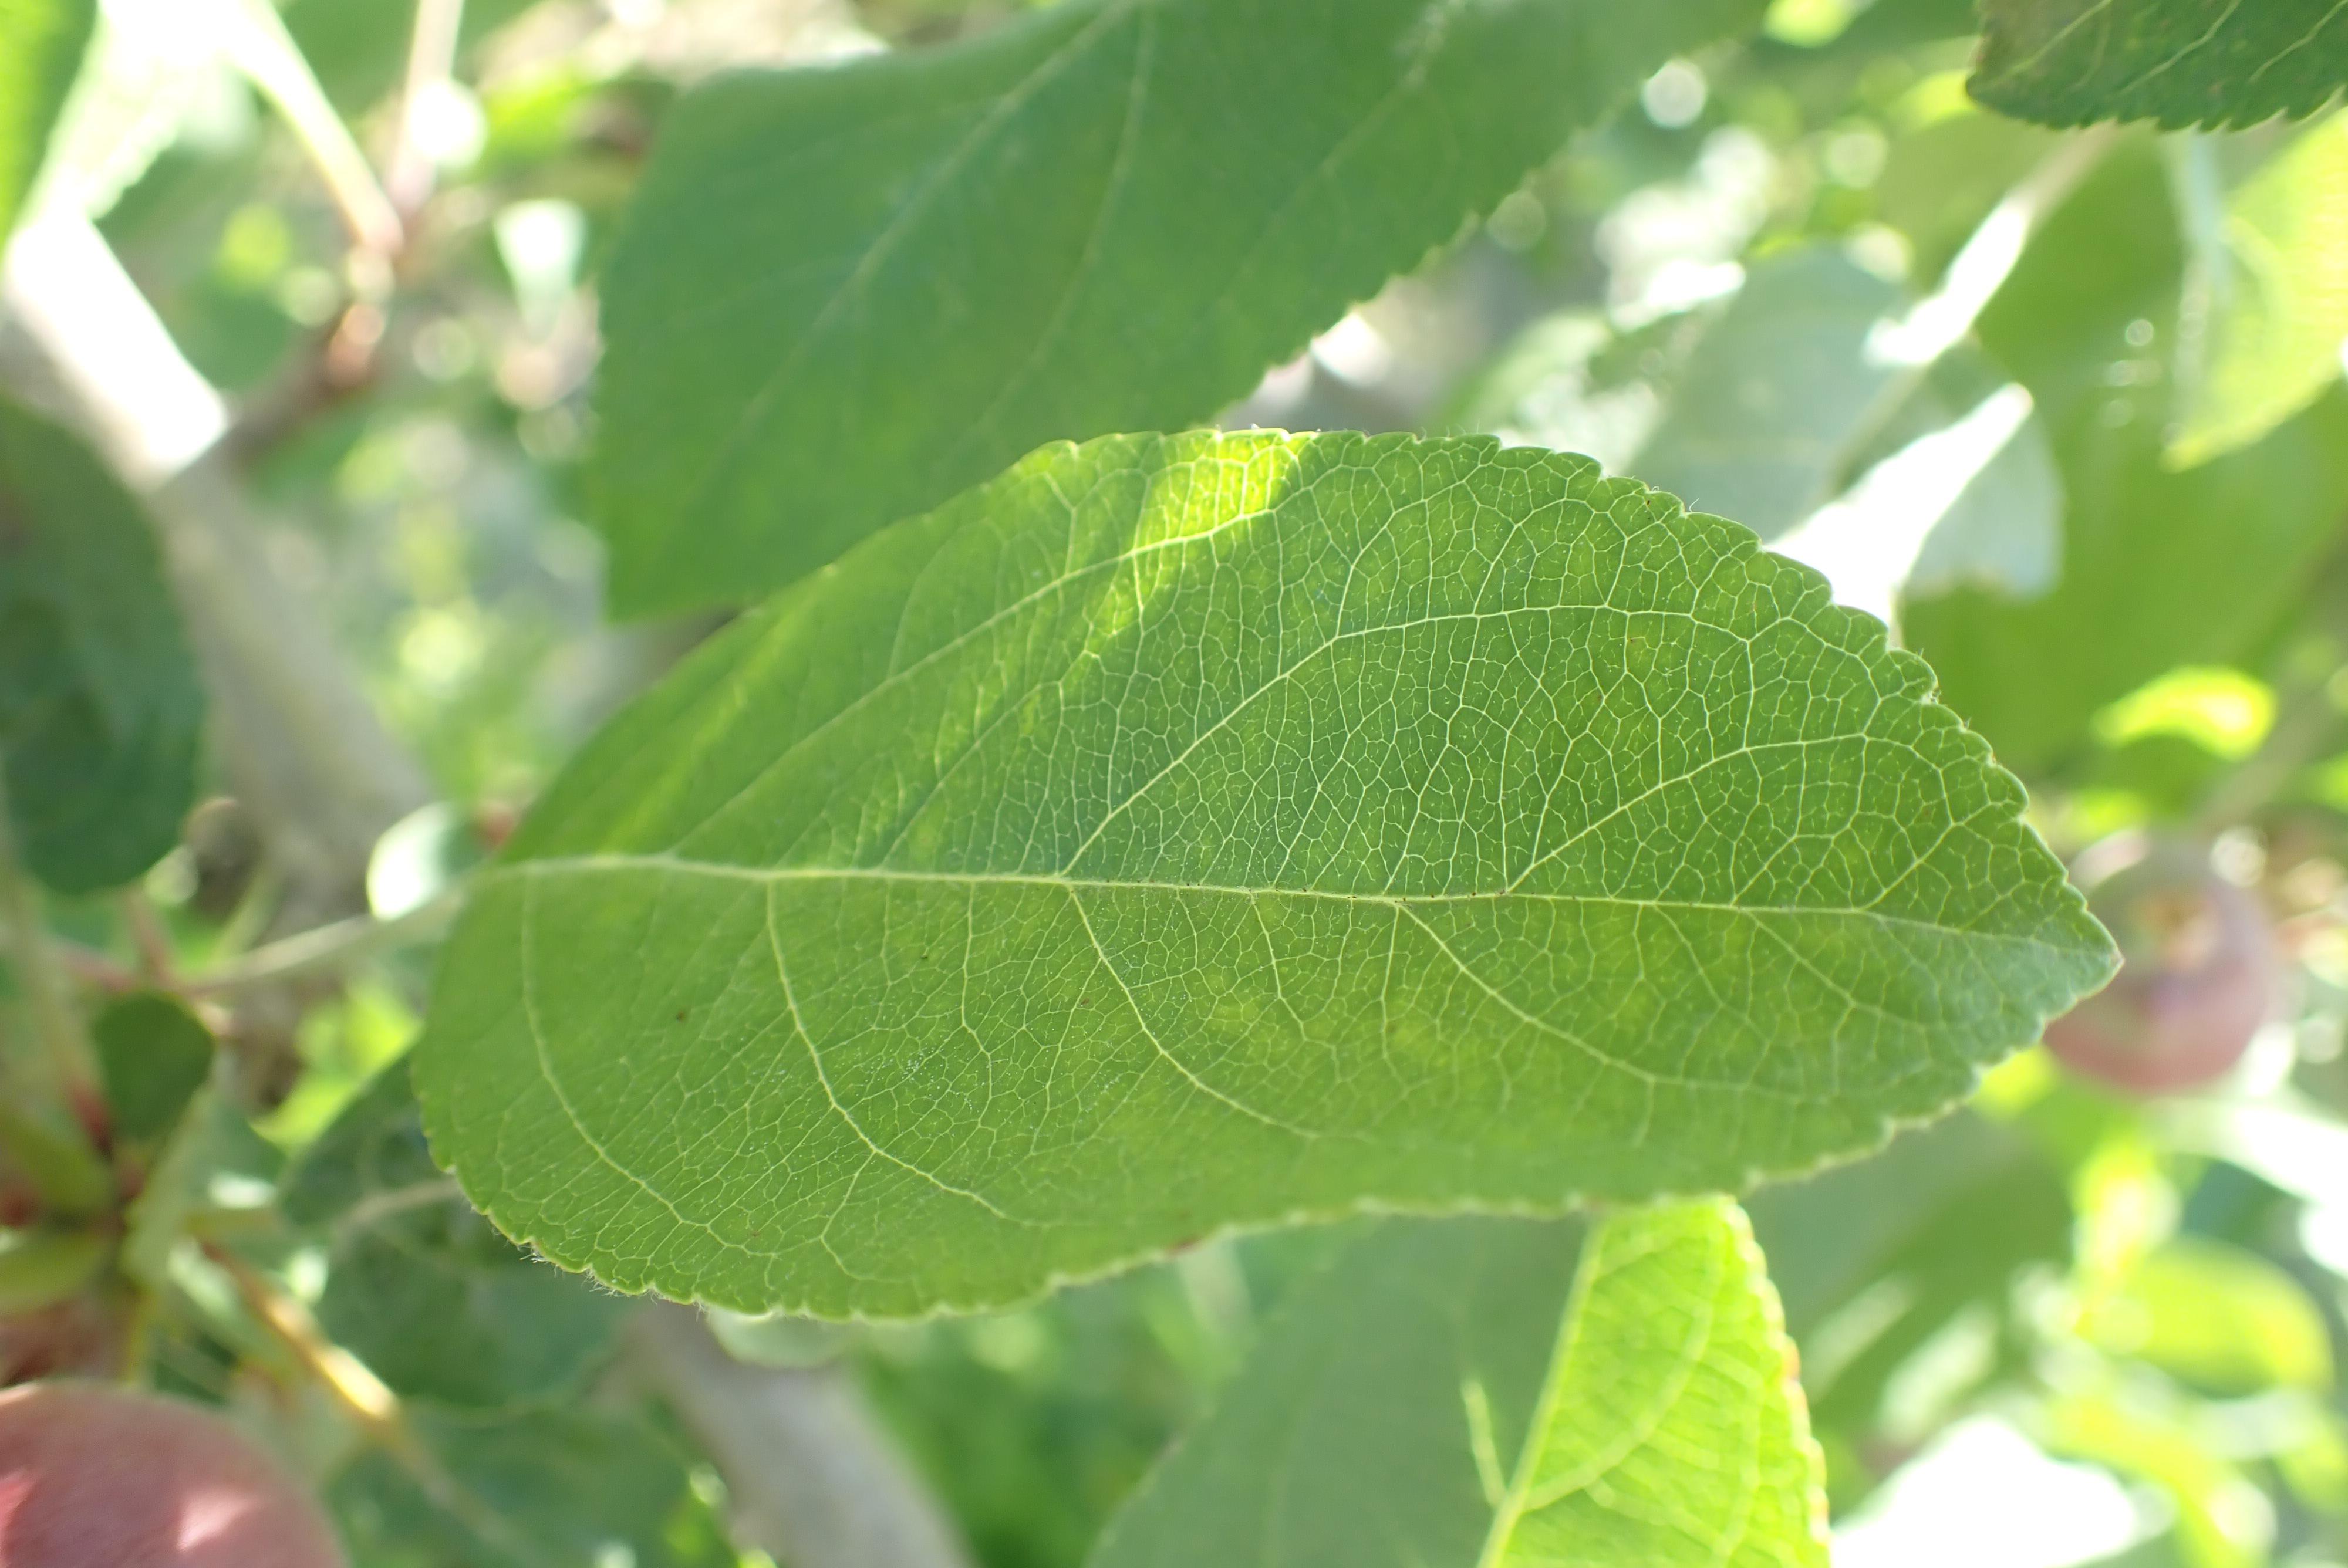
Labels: healthy